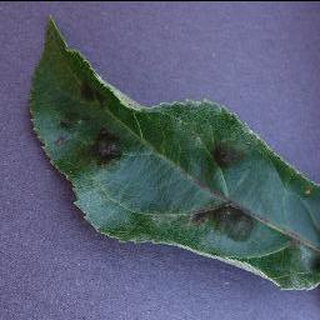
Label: apple_apple_scab